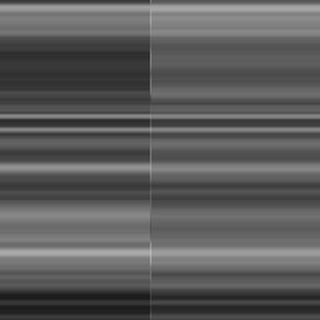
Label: sugarcane_bacterial_blight